Max Brand

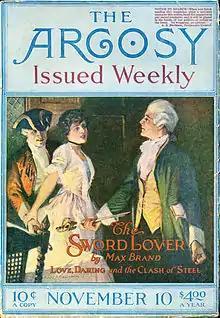
The "Max Brand" novel "The Sword Lover" was serialized in "The Argosy" during 1917.

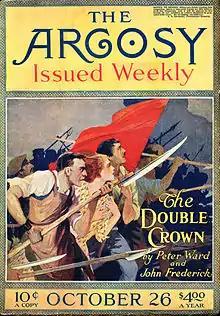
Faust's novel "The Double Crown" carried two of Faust's pen names when it was serialized in "The Argosy" during 1918.

Frederick Schiller Faust (May 29, 1892 – May 12, 1944) was an American writer known primarily for his Western stories using the pseudonym Max Brand. As Max Brand, he also created the popular fictional character of young medical intern Dr. James Kildare for a series of pulp fiction stories. His Kildare character was subsequently featured over several decades in other media, including a series of American theatrical movies by Paramount Pictures and Metro-Goldwyn-Mayer (MGM), a radio series, two television series, and comics. Faust's other pseudonyms include George Owen Baxter, Evan Evans, Peter Dawson, David Manning, John Frederick, Peter Henry Morland, George Challis, and Frederick Frost. He also wrote under his real name. As George Challis, Faust wrote the "Tizzo the Firebrand" series for "Argosy" magazine. The Tizzo saga was a series of historical swashbuckler stories, featuring the titular warrior, set in Renaissance Italy.